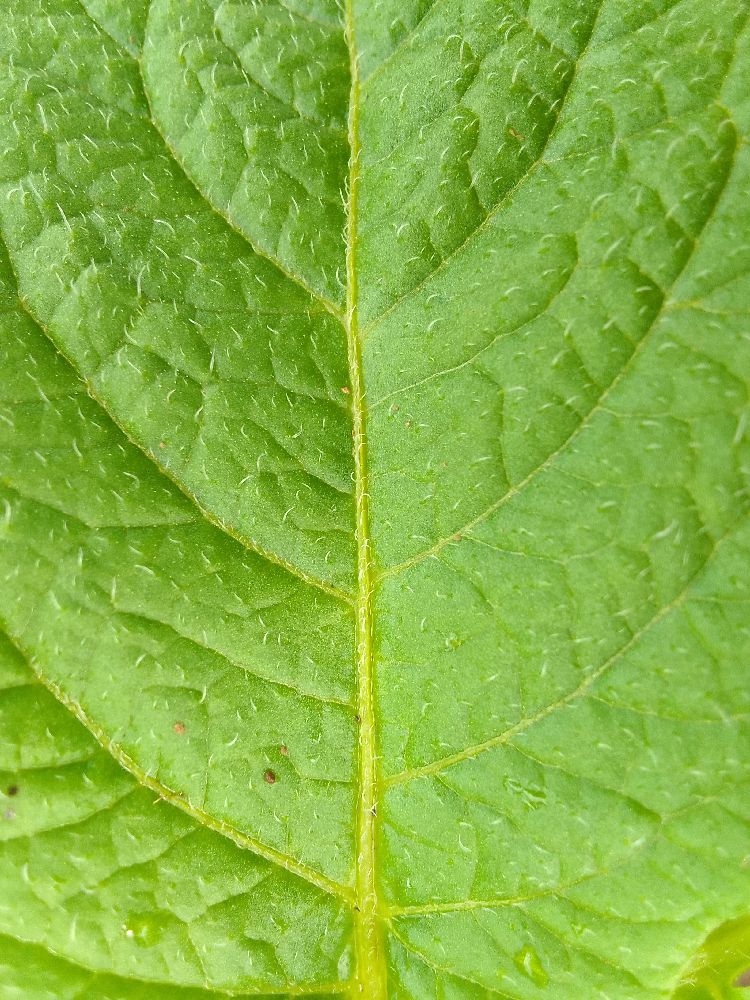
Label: Healthy